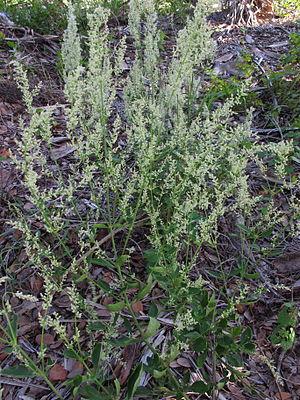
Iresine diffusa est une espèce de plantes de la famille des Chenopodiaceae, ou des Amaranthaceae selon la classification phylogénétique. Connue depuis longtemps pour ses vertus thérapeutiques, on prête notamment à cette plante des propriétés anti-inflammatoires, antiseptiques ou anti-tumorales. Elle est parfois désignée sous le nom d'« herbe des Mayas » en phytothérapie.